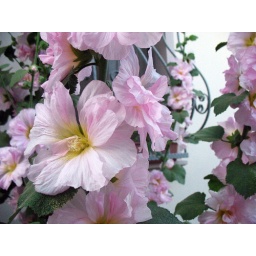
Flowers around the window of a house on the back streets of Bozcaada.